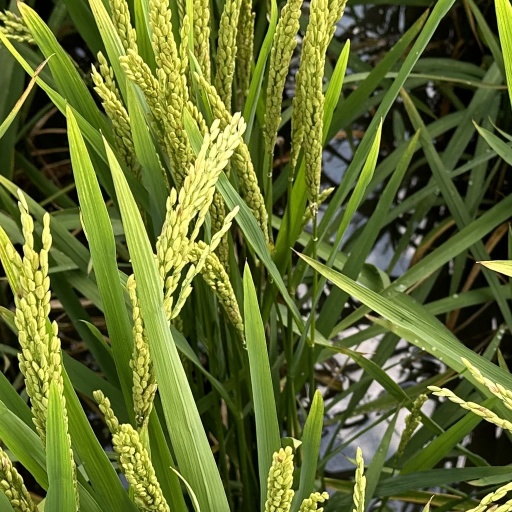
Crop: rice